2-6-4

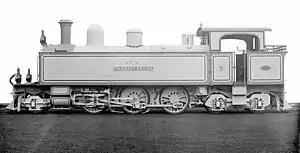
PPR 55 Tonner 2-6-4T, SAR Class D

Under the Whyte notation for the classification of steam locomotives, a locomotive has two leading wheels, six coupled driving wheels and four trailing wheels.